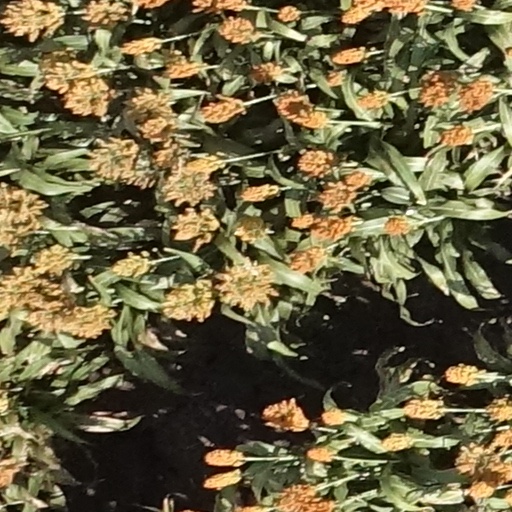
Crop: sorghum